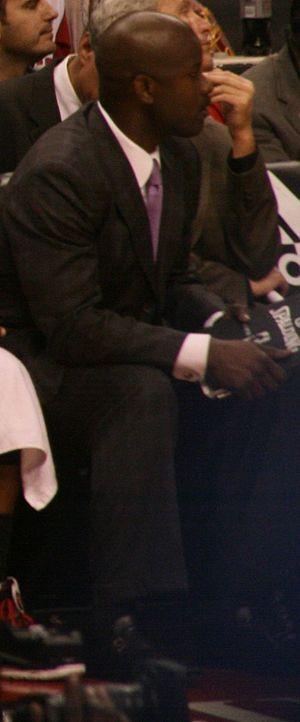
Robert John Pack est un ancien joueur américain de basket-ball. Surnommé "Pac-Man", ce meneur d'1,87 m a disputé treize saison en NBA, essentiellement aux Denver Nuggets.